Florida Institute of Technology

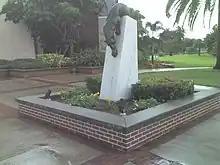
Florida Tech Panther

Florida Tech's athletic teams are known as the Panthers. The school fields teams in 18 sports, 9 each for men and women, at the NCAA Division II level and is a member of the Sunshine State Conference. The sports include: baseball, men's and women's basketball, men's and women's crew, men's and women's cross country, men's and women's golf, men's lacrosse, men's and women's soccer, softball, men's and women's swimming & diving, men's and women's tennis, and women's volleyball. The men's and women's swimming & diving teams were added in fall 2011 and men's lacrosse in Spring 2012. In 2015, Florida Tech Track joined the Peach Belt Conference as associate members.